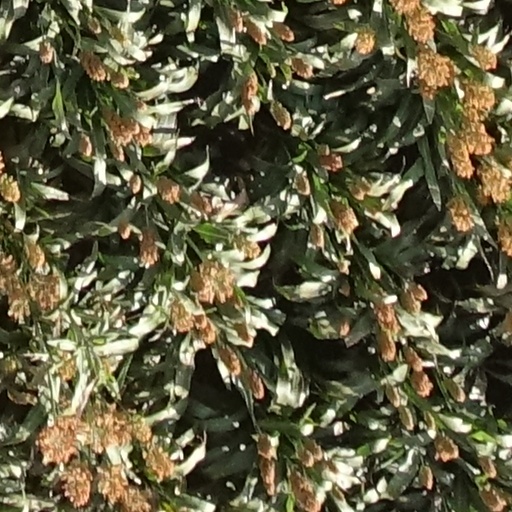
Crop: sorghum